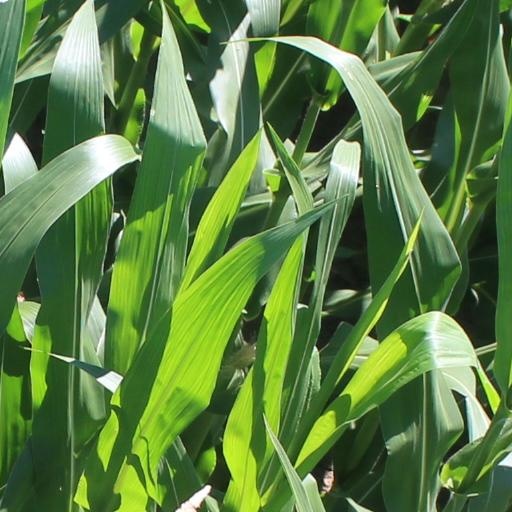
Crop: maize; corn